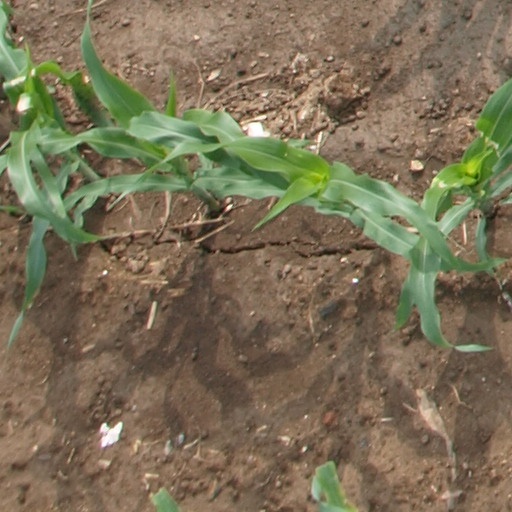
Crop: maize; corn